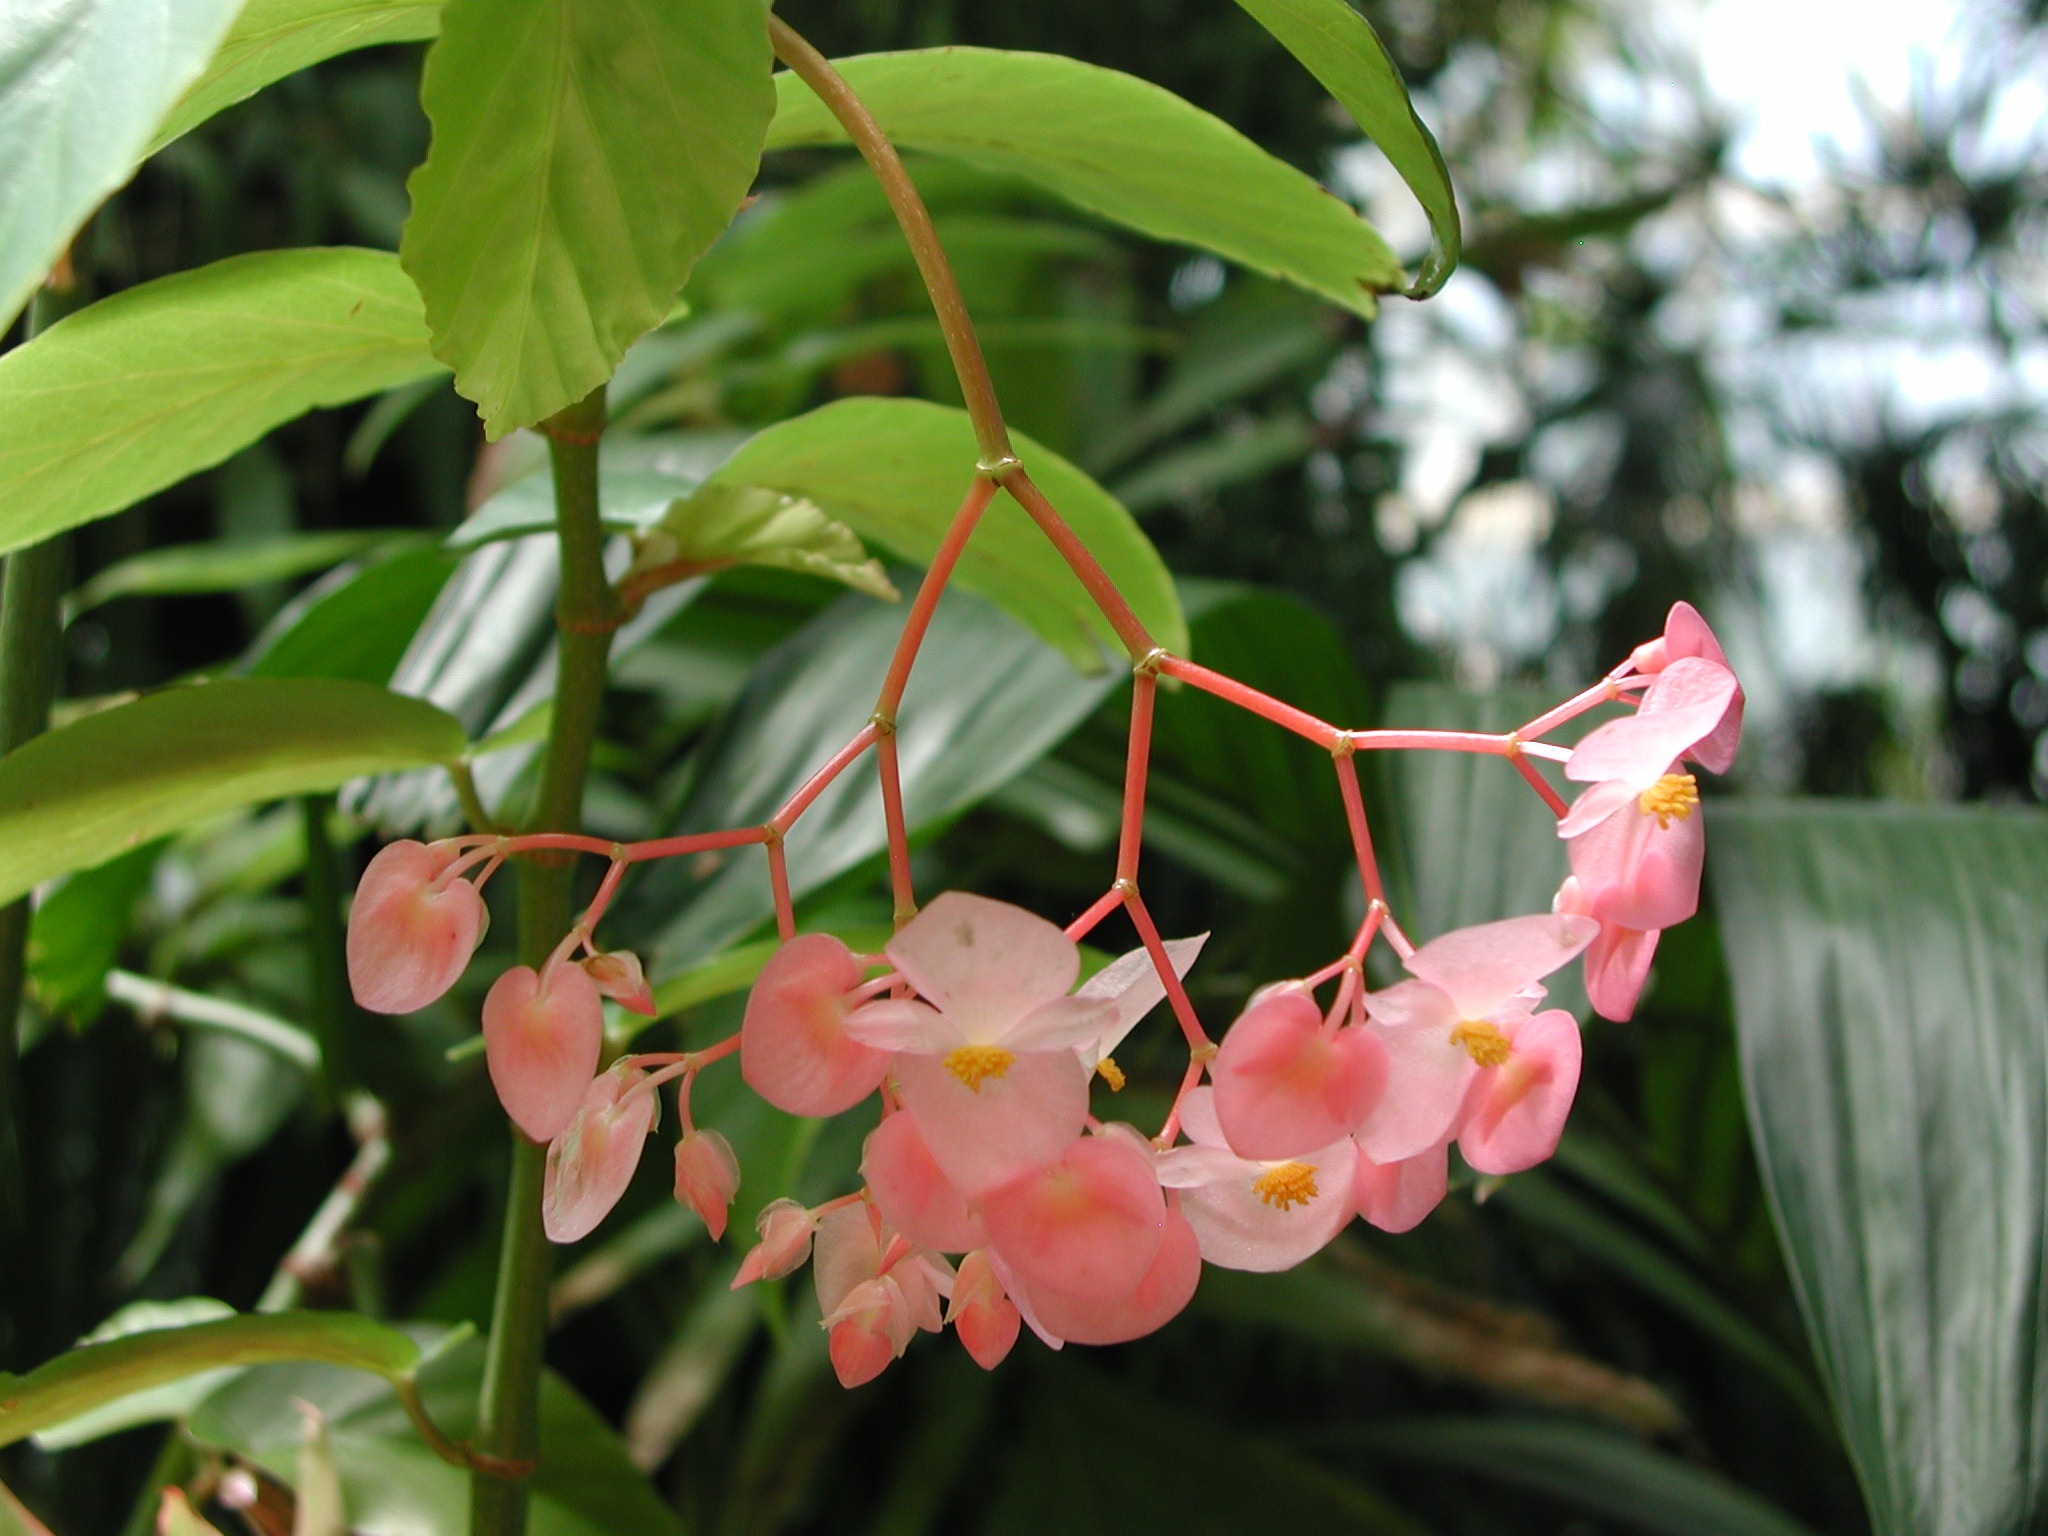
blossom, plant, leaf, flower, evergreen, botany, garden, flora, flowers, shrub, flowering plant, land plant